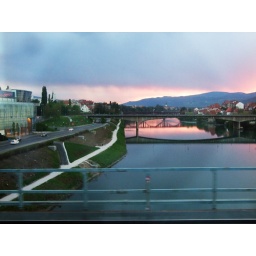
This photo was taken from the train window as we traveled from Vienna to Zagreb. I think this was in Slovenia.